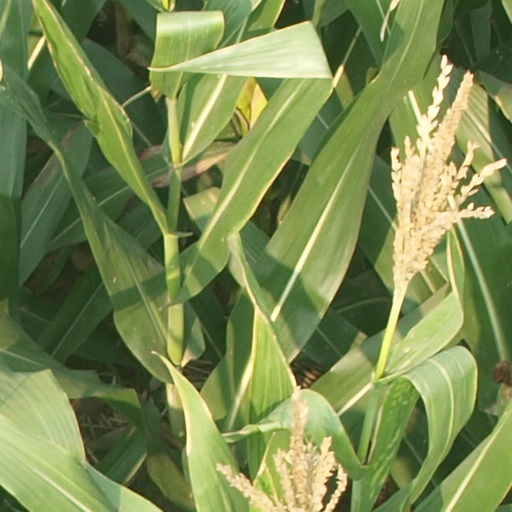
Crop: maize; corn